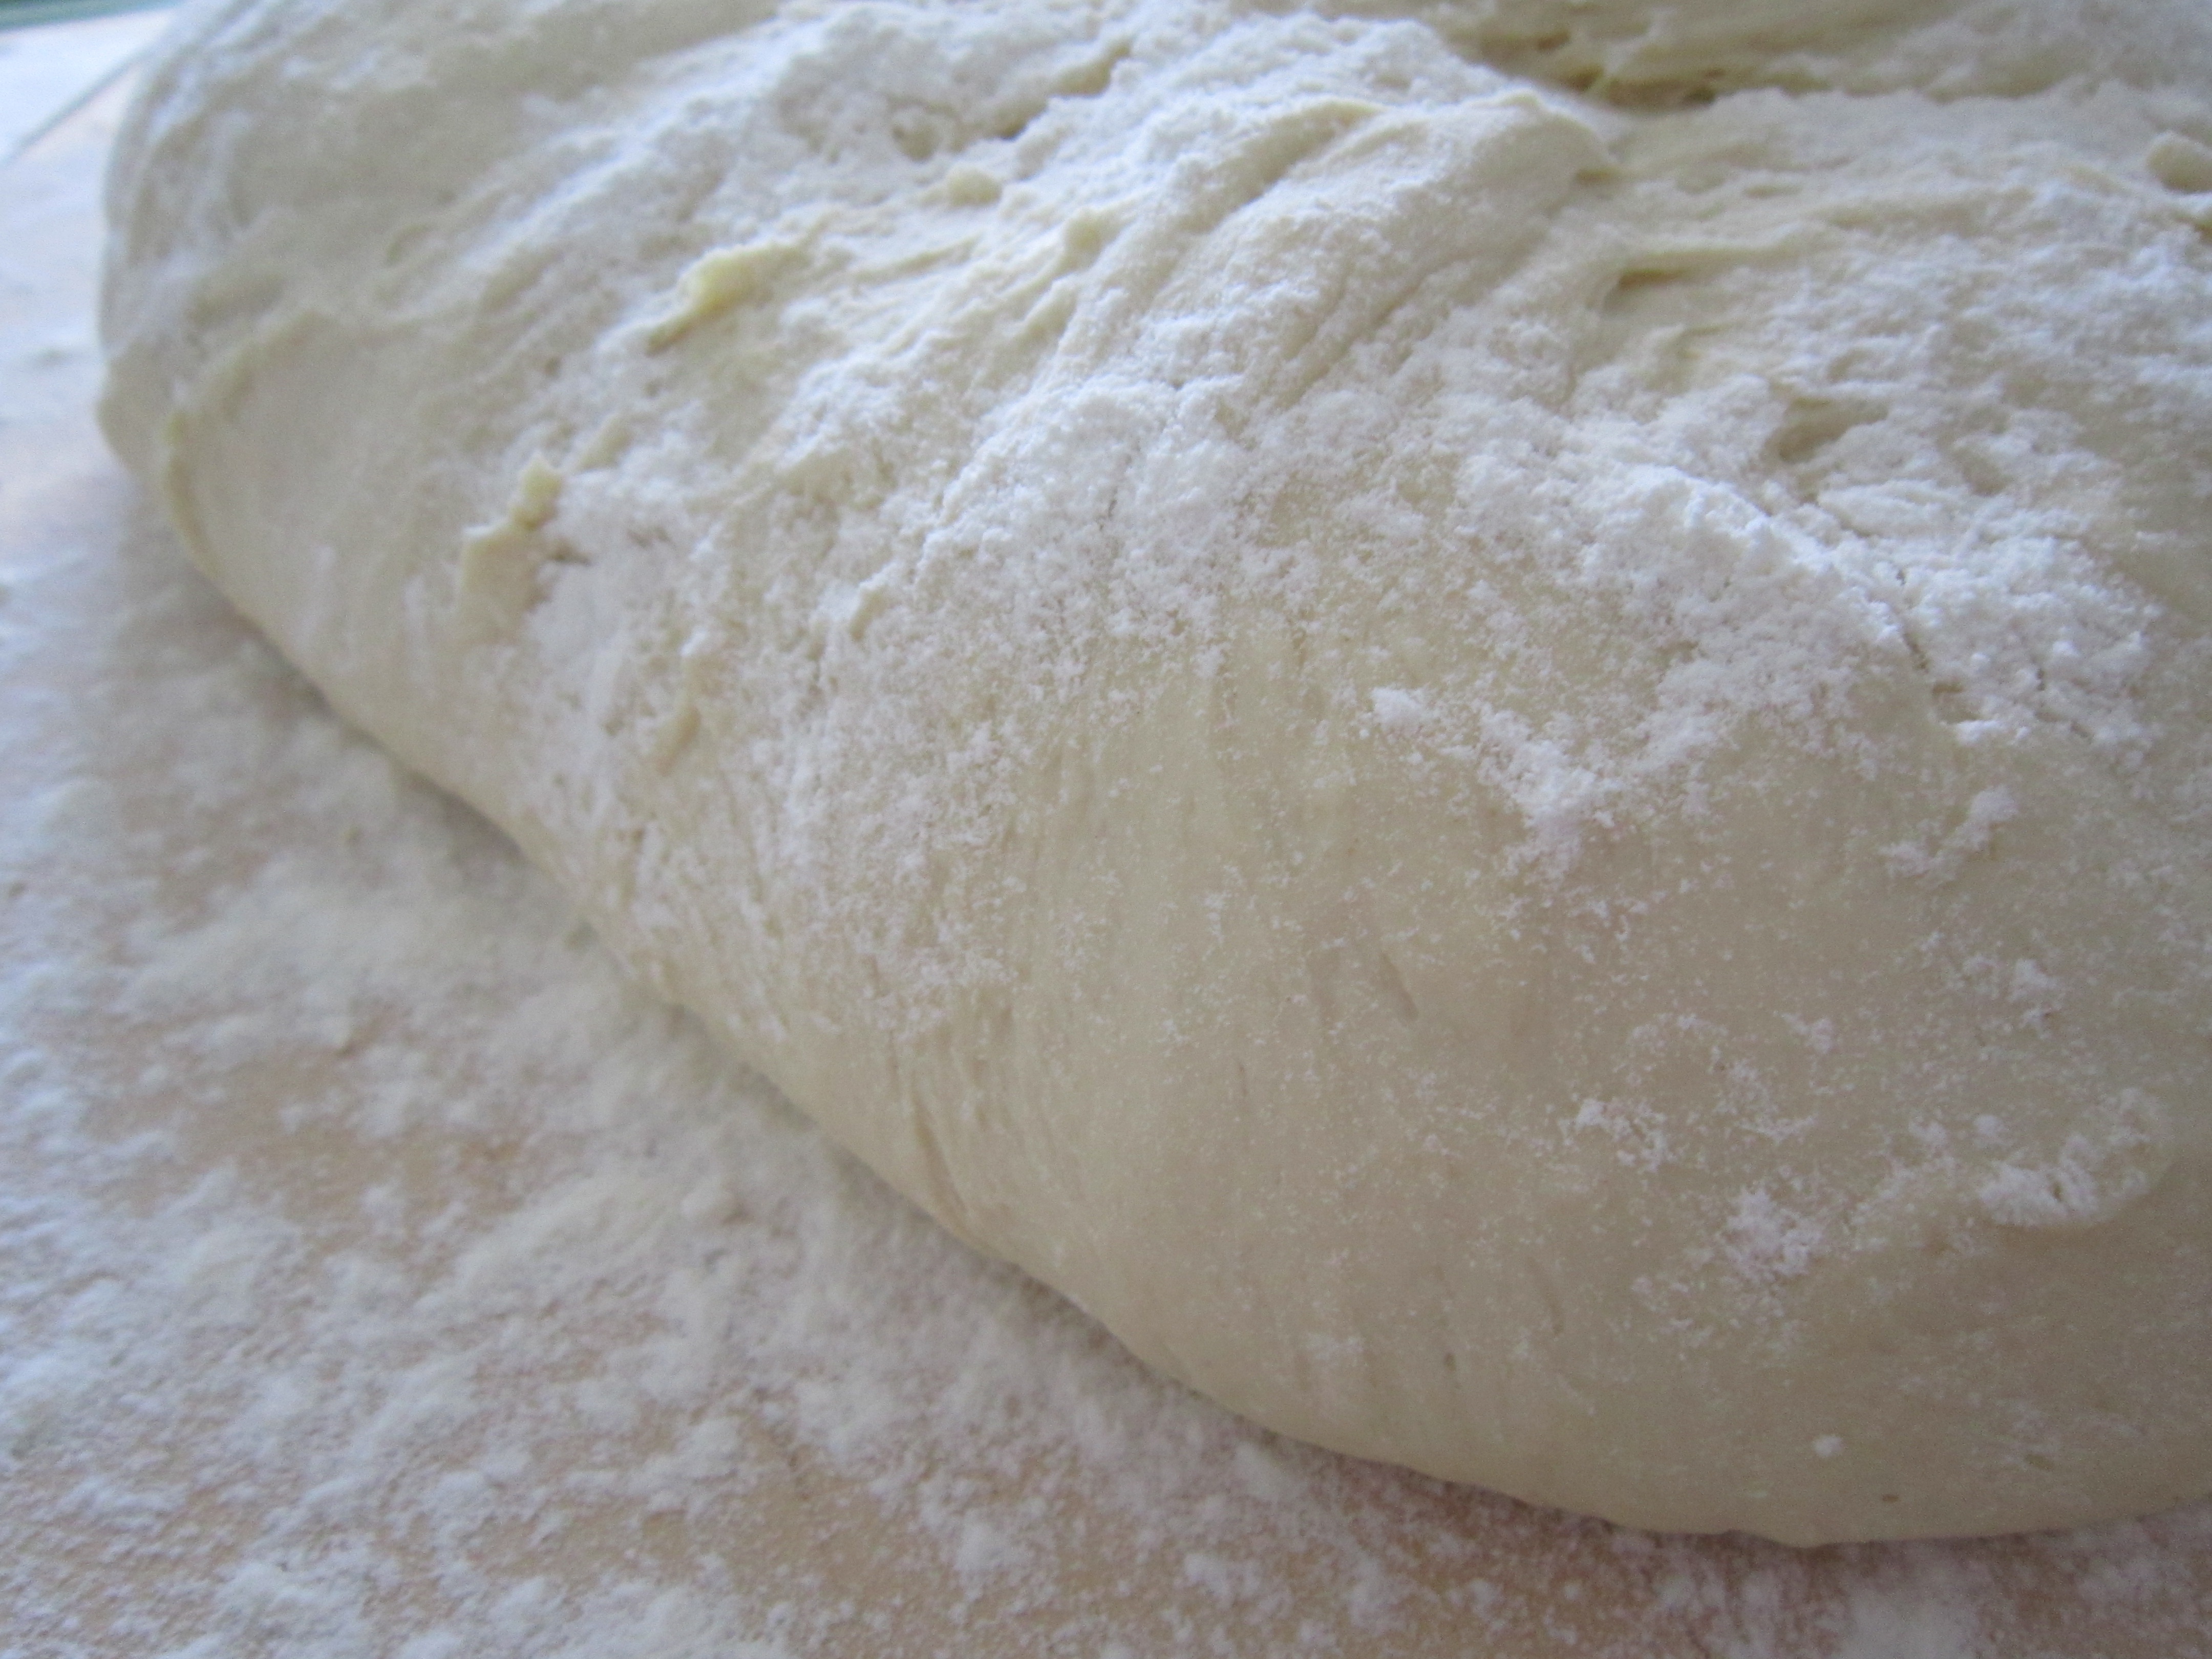
food, baking, close, cuisine, bread, dough, bake, pastries, baker, ciabatta, flour, dampfnudel, baked goods, bread dough